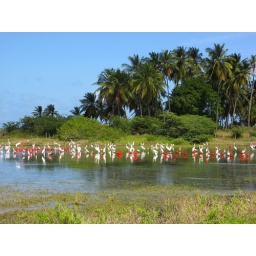
During the dry season some bird species congregate in large numbers around water holes specially in protected areas